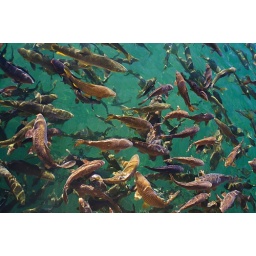
Fish in clear water